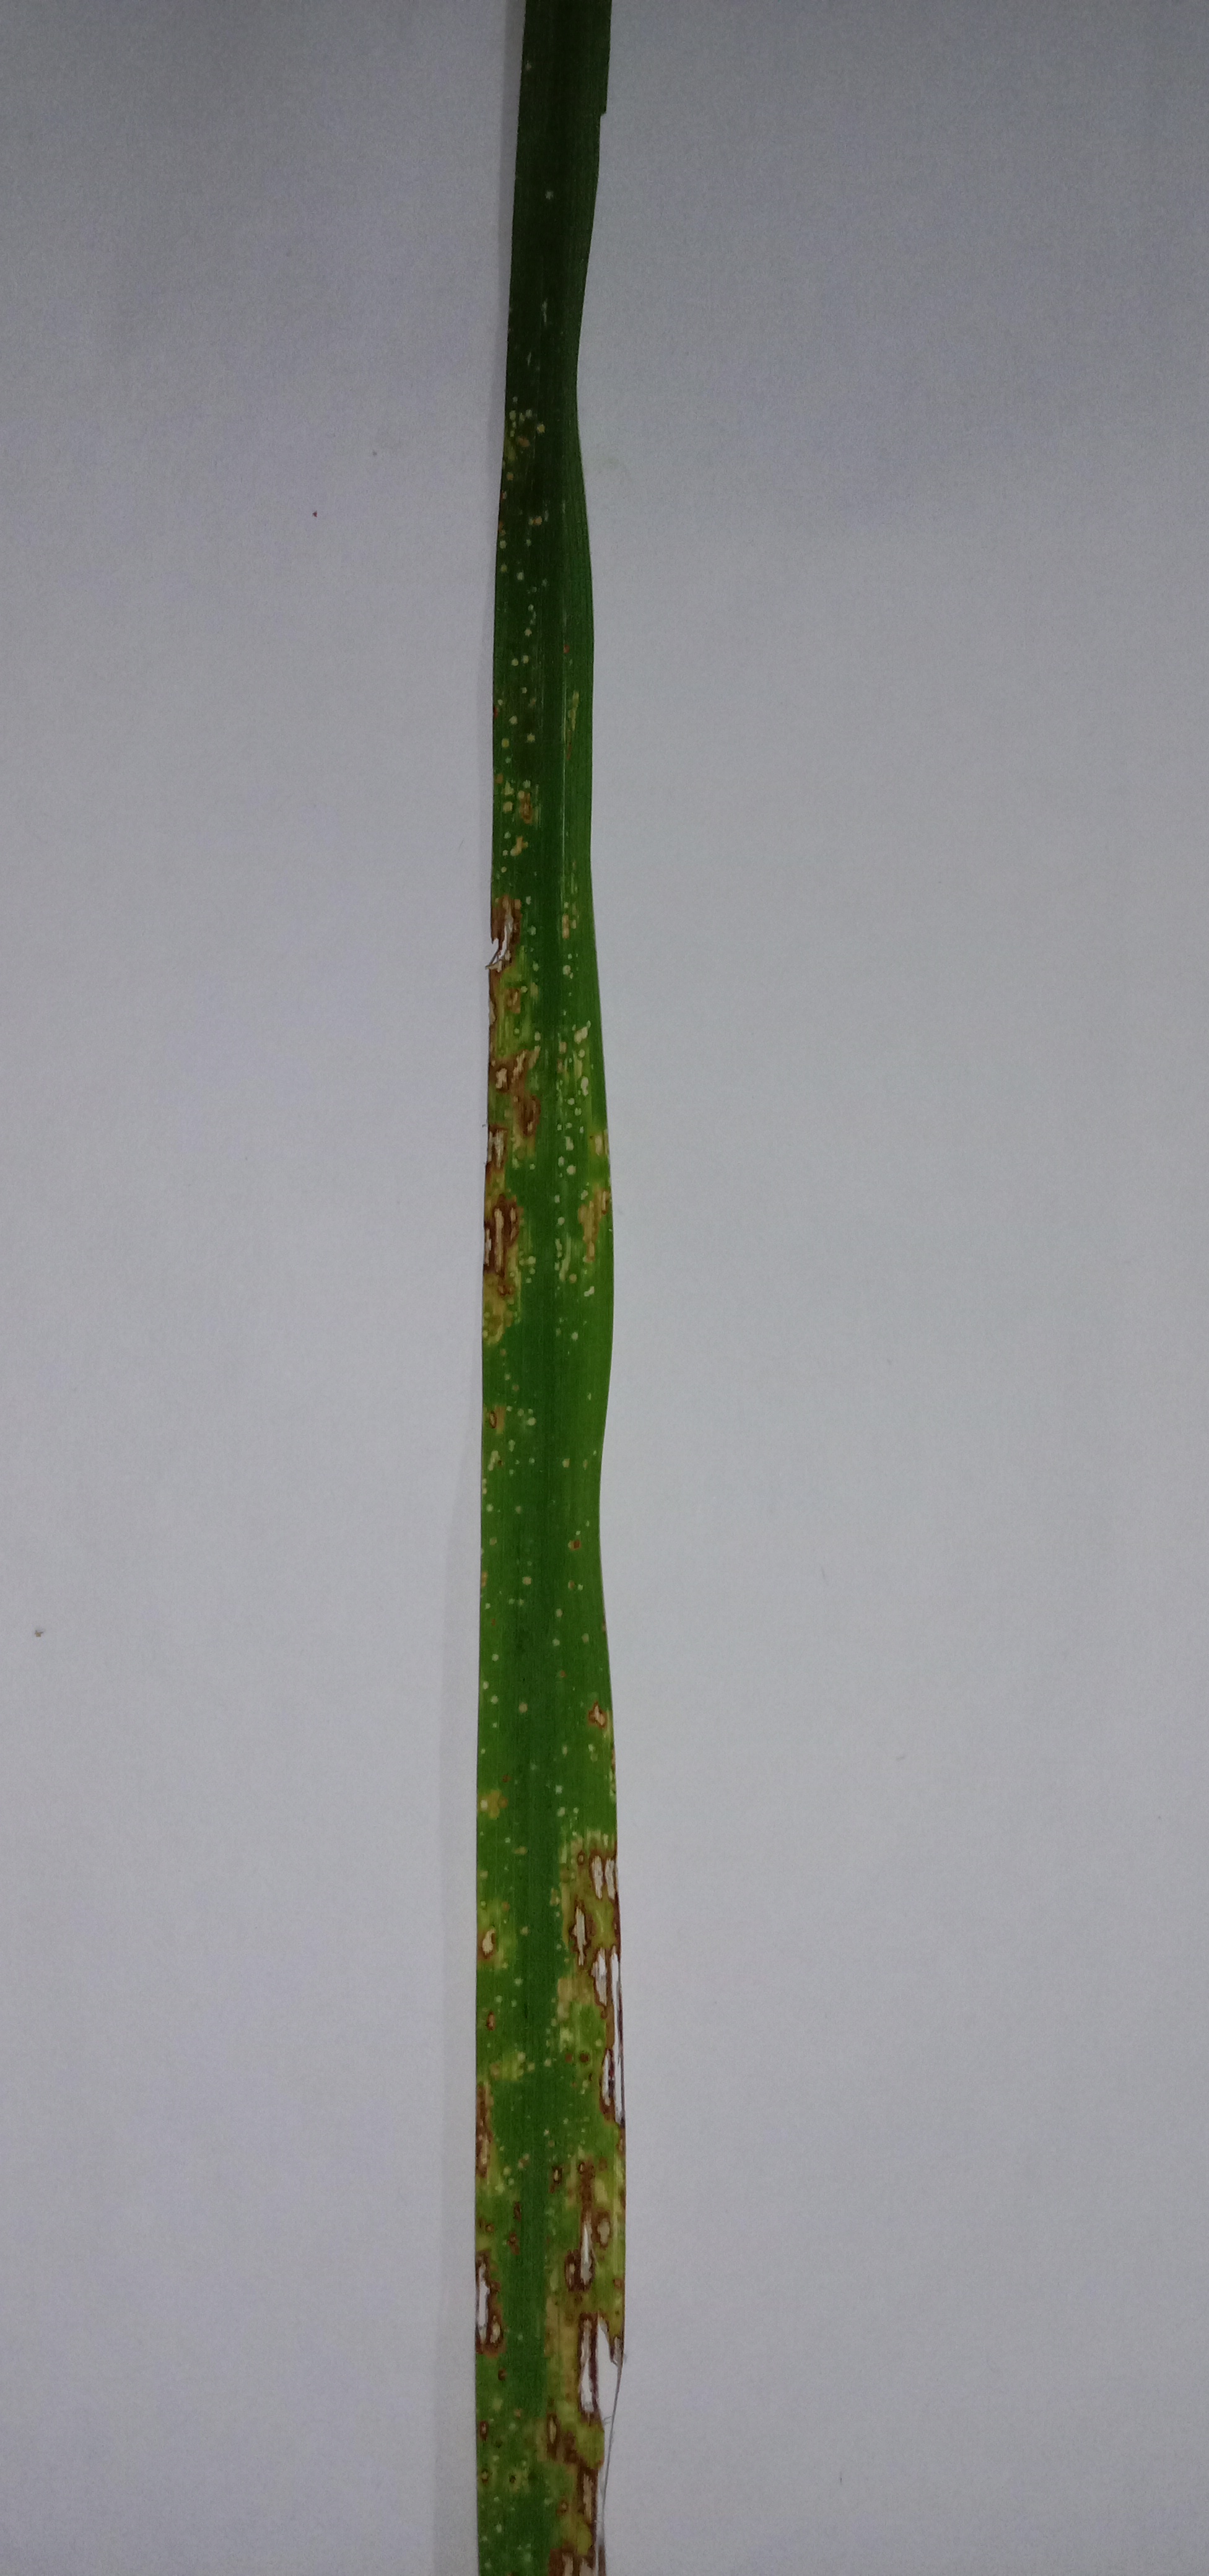
Label: Rice___Leaf_Blast